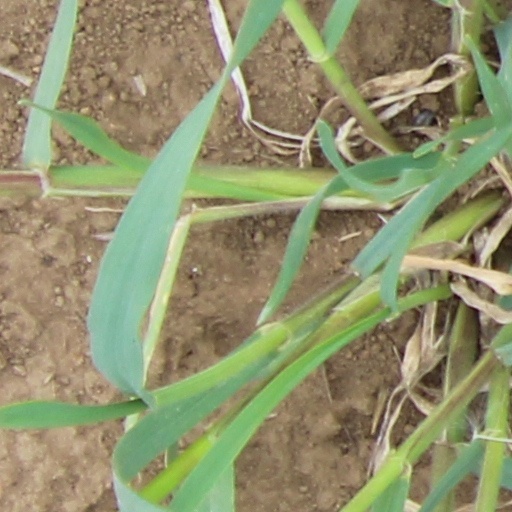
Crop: wheat